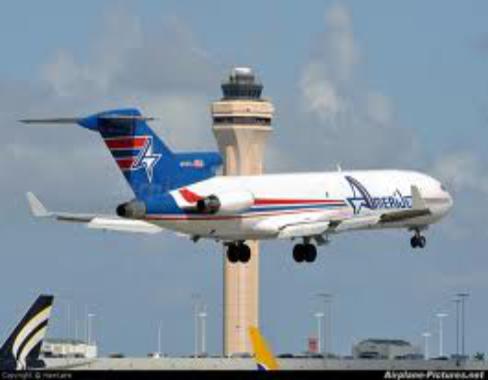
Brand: Amerijet International
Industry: Transportation